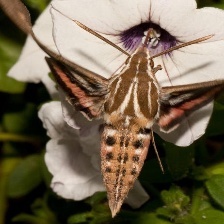
Species: WHITE LINED SPHINX MOTH